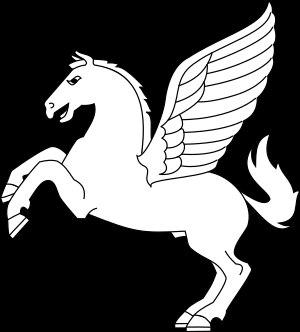
Le pégase est, en héraldique, un nom commun qui désigne la figure héraldique imaginaire du cheval ailé, dont la symbolique est conforme à l'image mythologique. Le pégase est assez souvent utilisé.